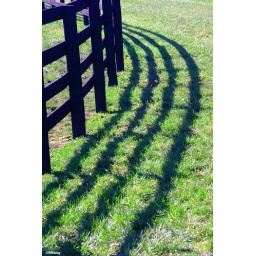
Horse fence around a curve with shade lines in grass at Overbrook farm Fall 2005